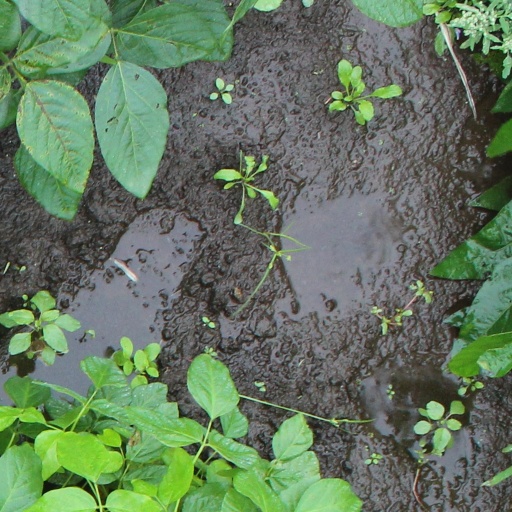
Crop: soybean